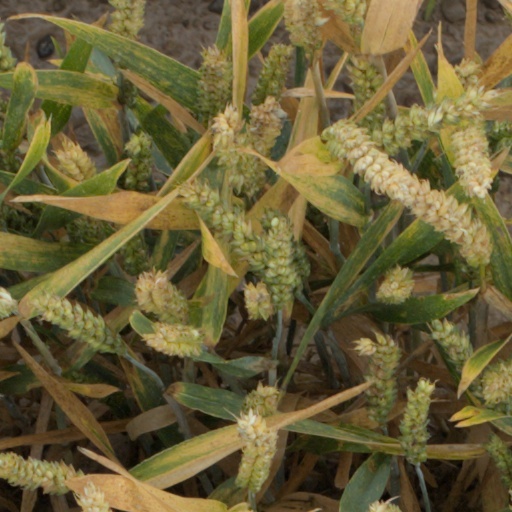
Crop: wheat